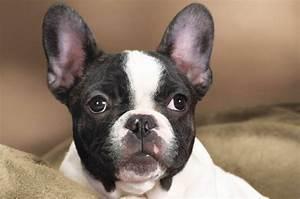
dog